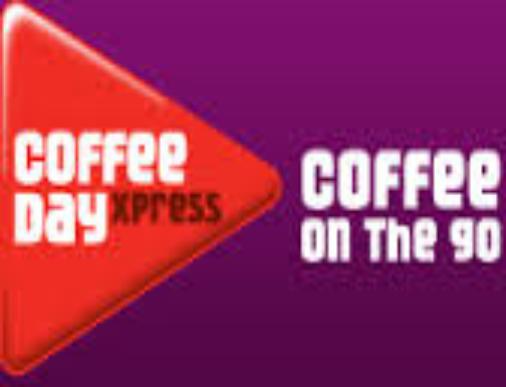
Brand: Cafe Coffee Day
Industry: Food